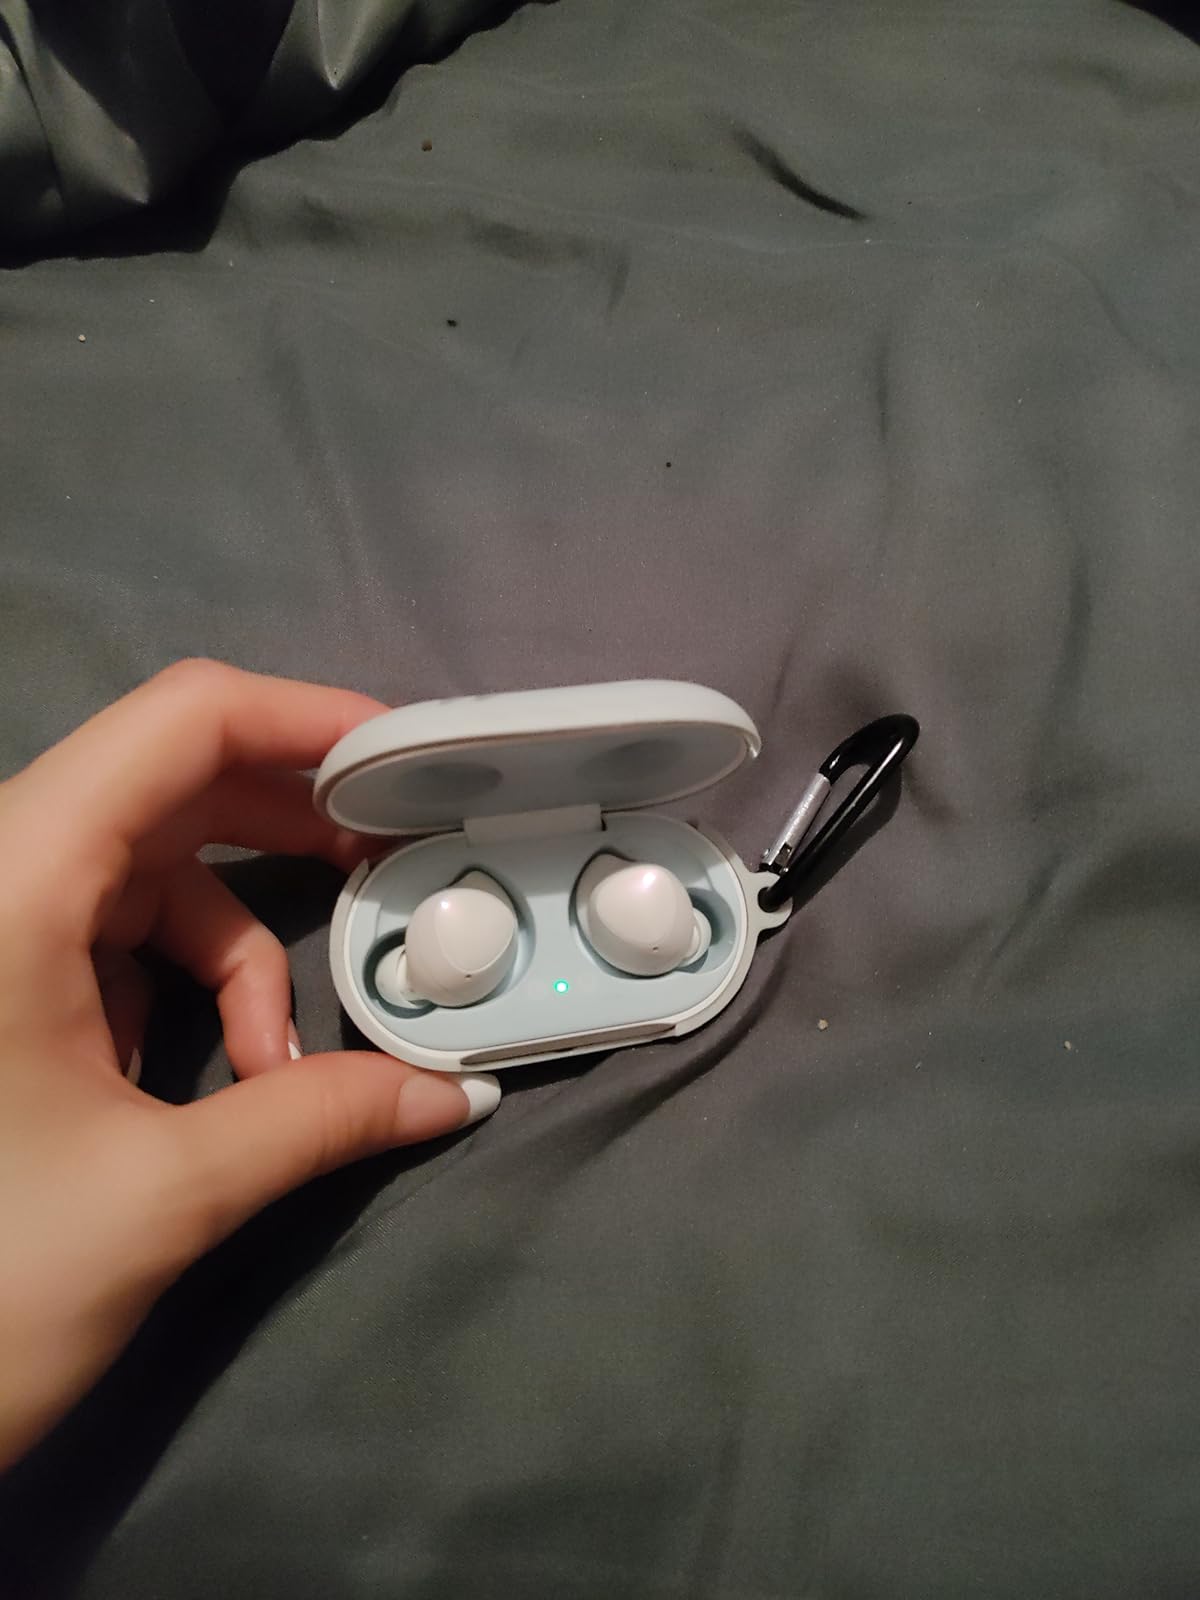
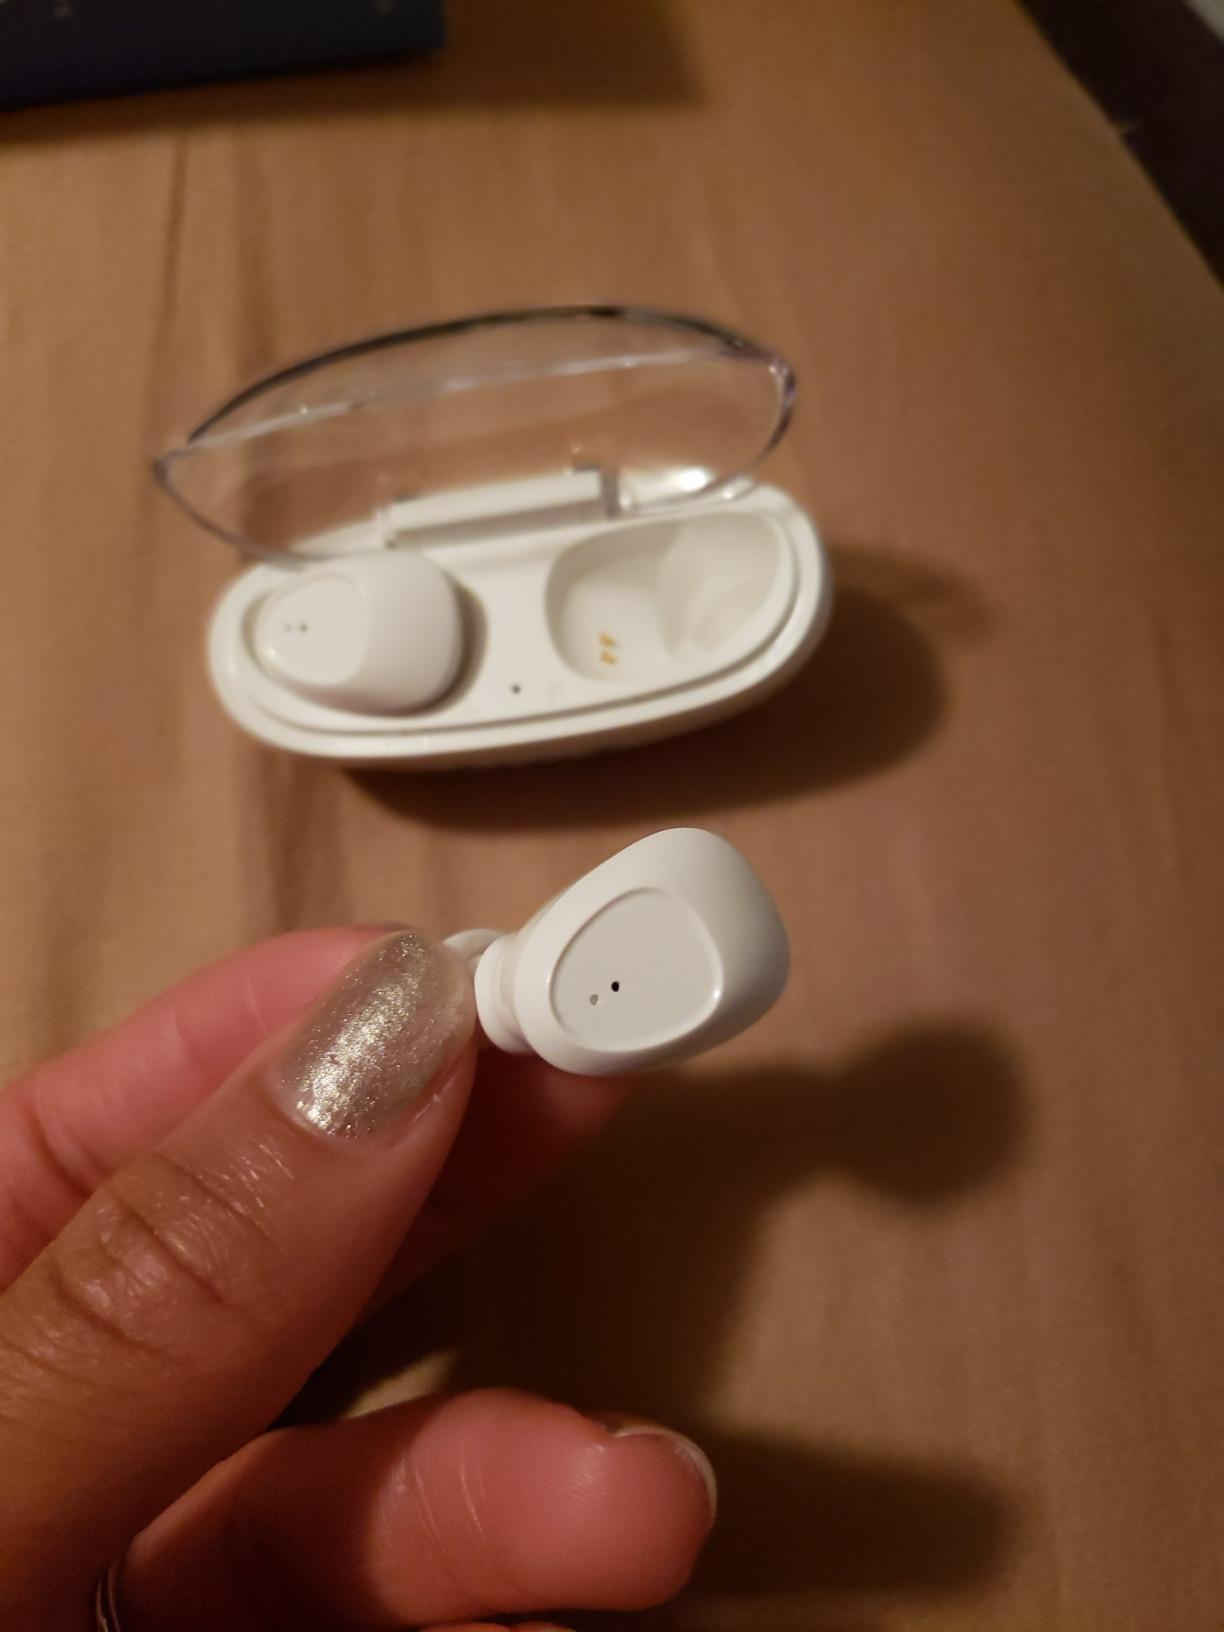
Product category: earbuds
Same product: no